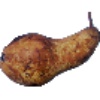
Label: Pear Abate 1